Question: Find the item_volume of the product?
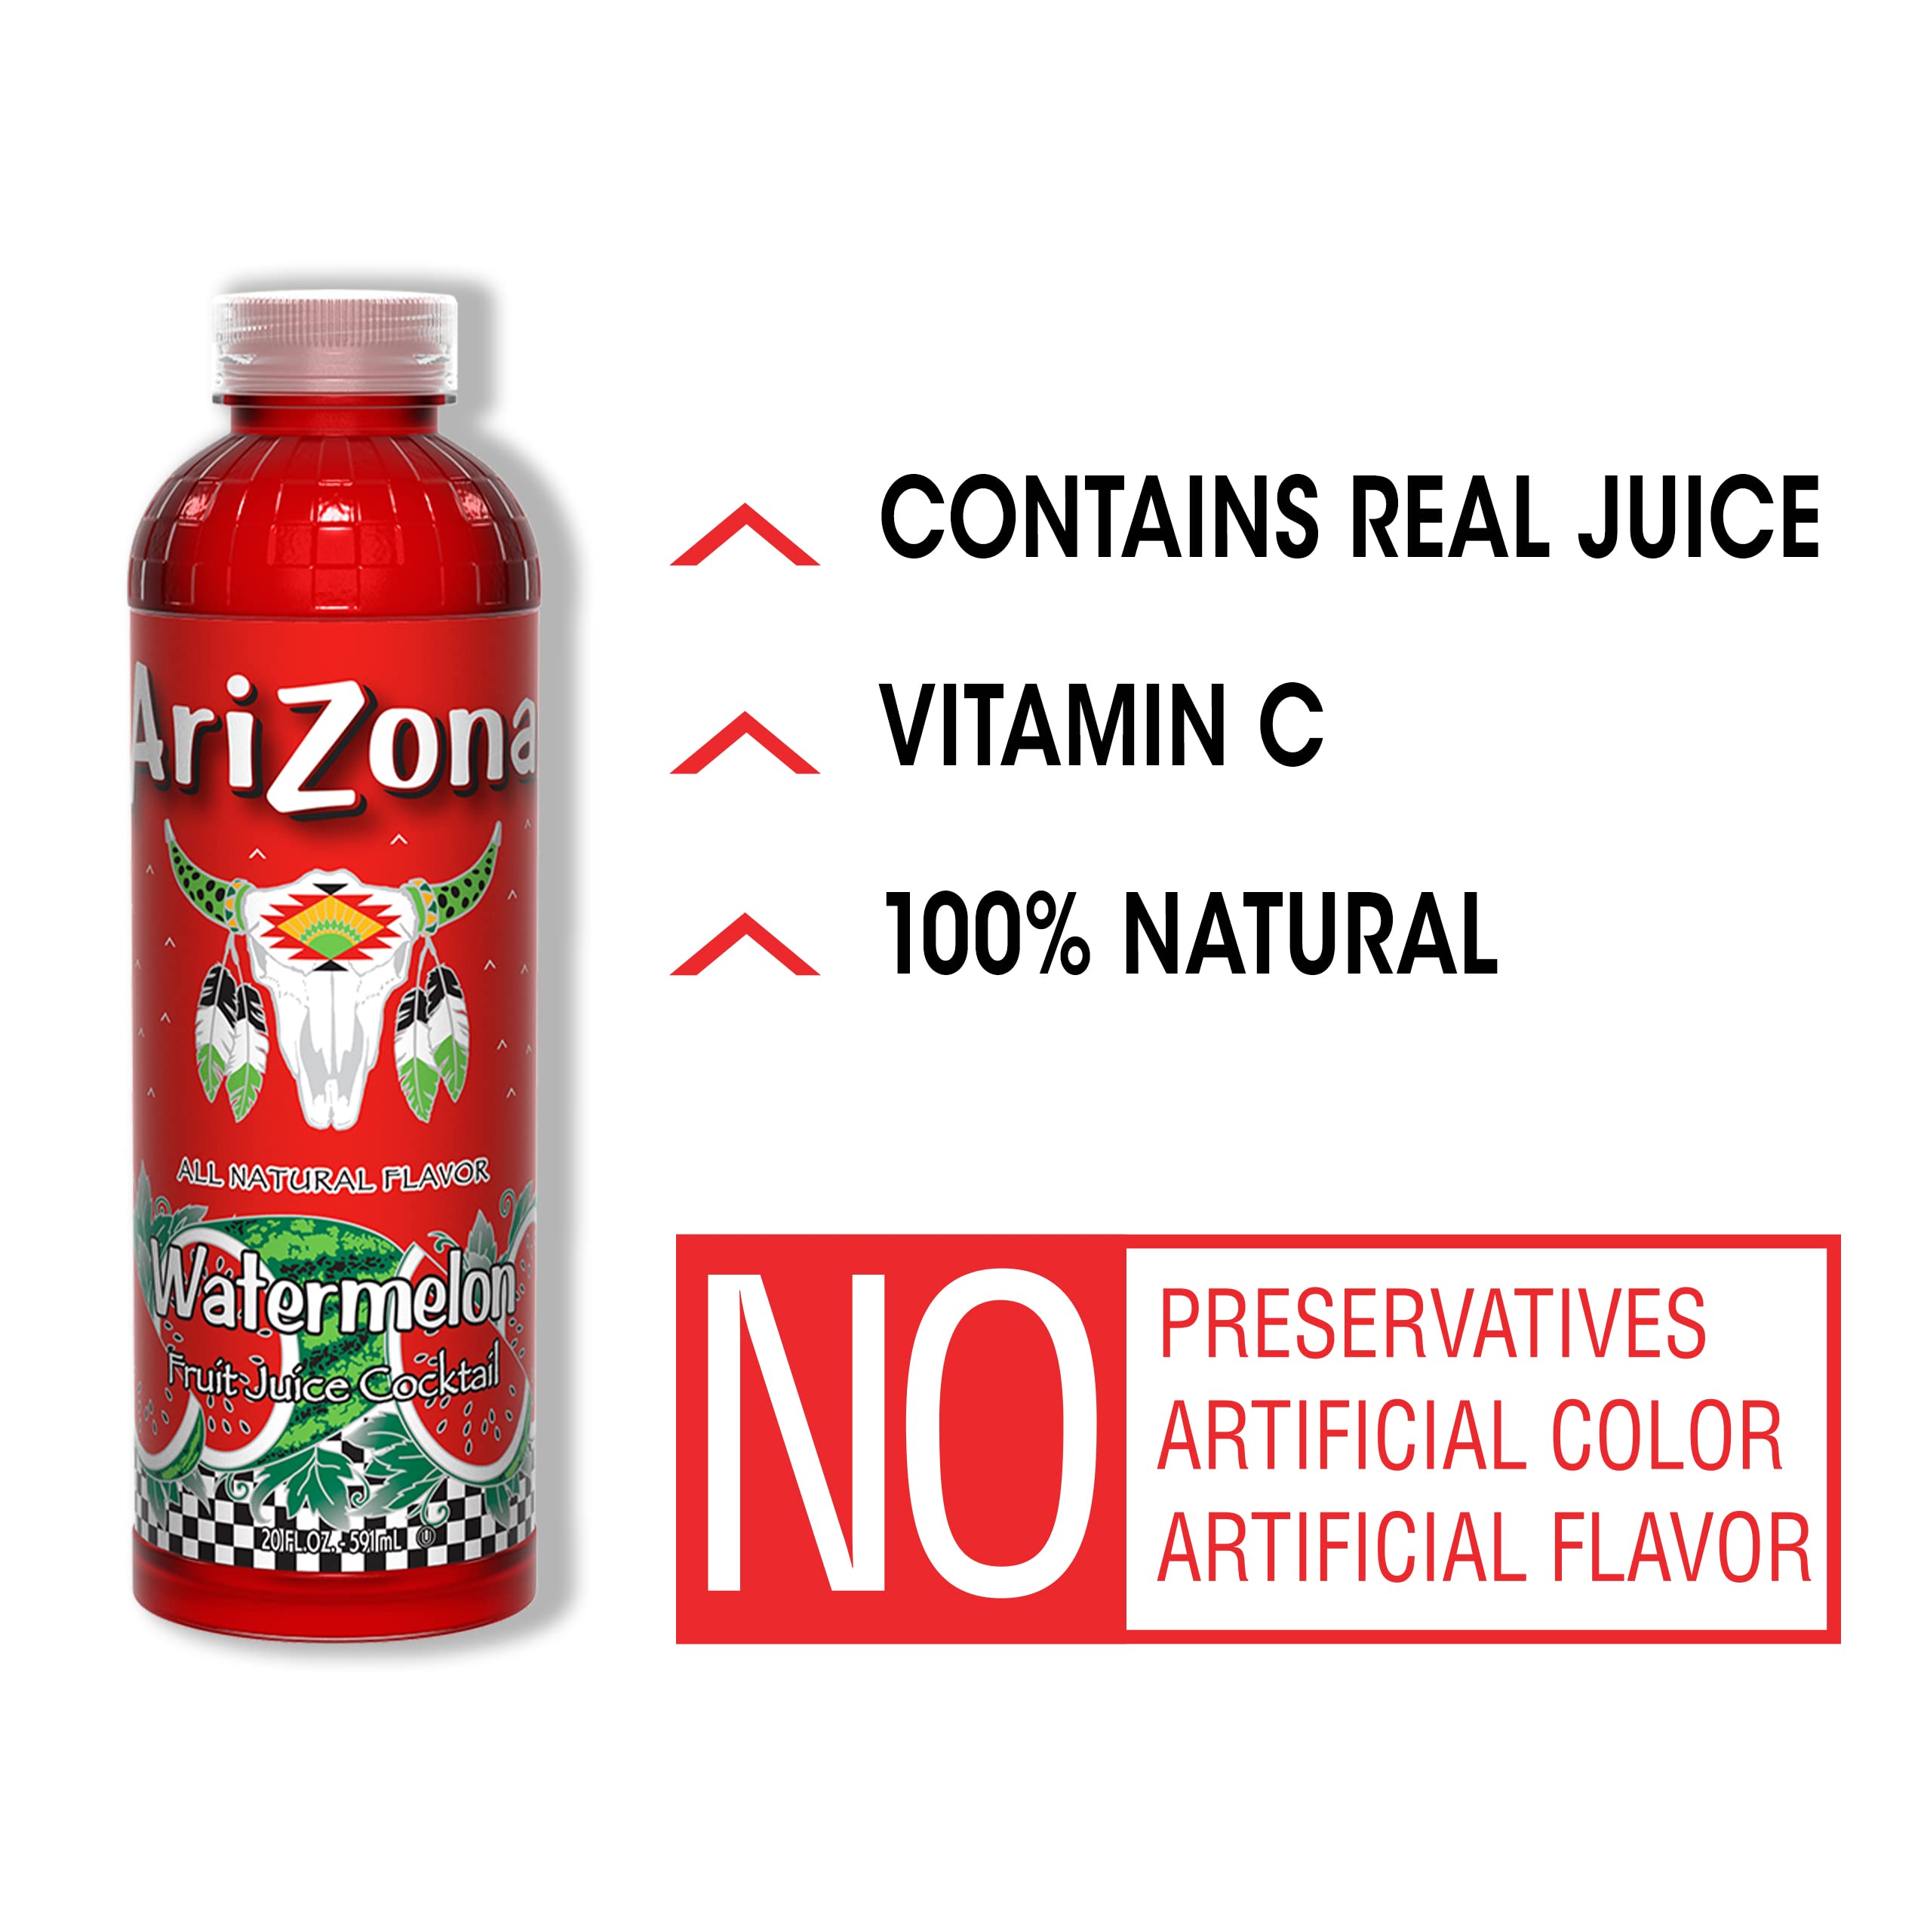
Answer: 201.0 fluid ounce